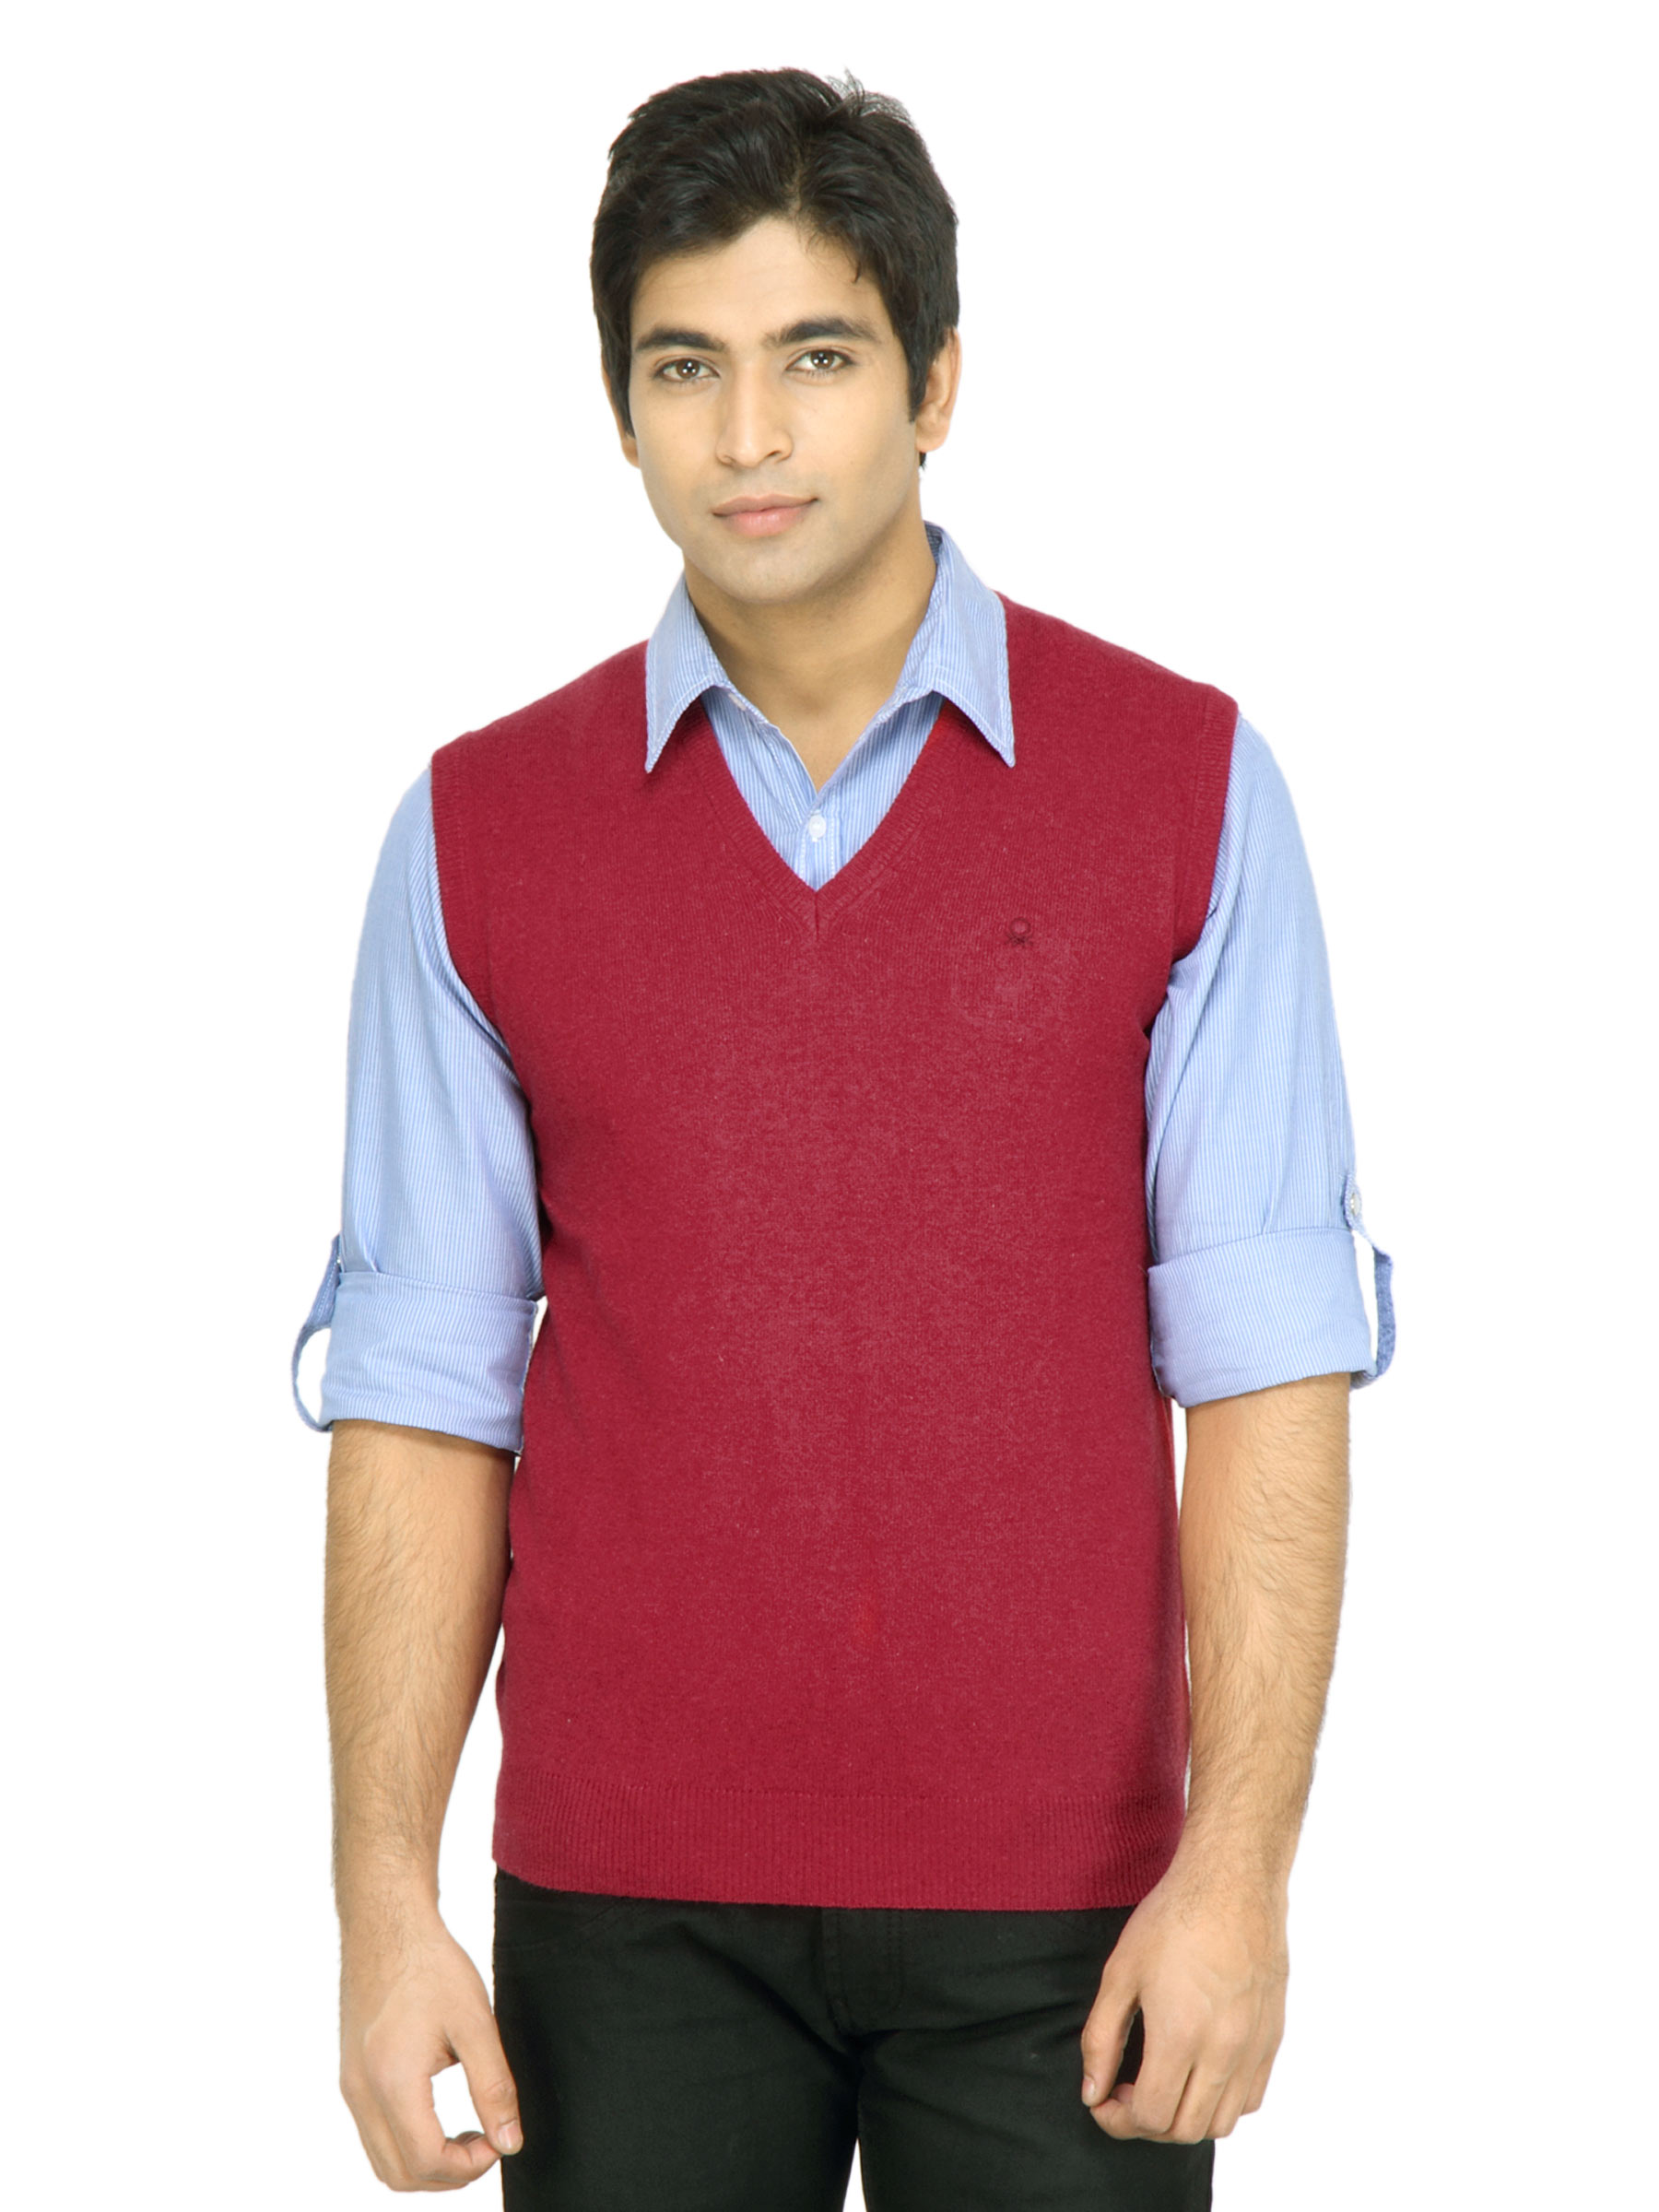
United Colors of Benetton Men Solid Red Sweater
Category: Apparel / Topwear / Sweaters
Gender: Men
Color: Red
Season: Fall 2011
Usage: Casual